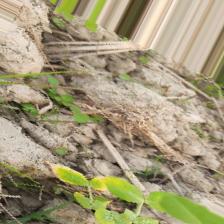
Label: Ascochyta blight